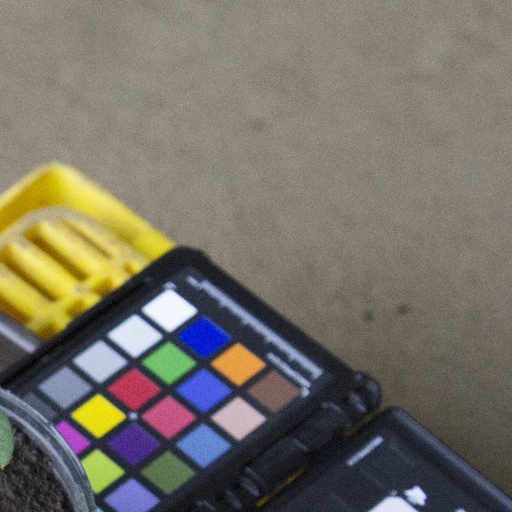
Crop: soybean